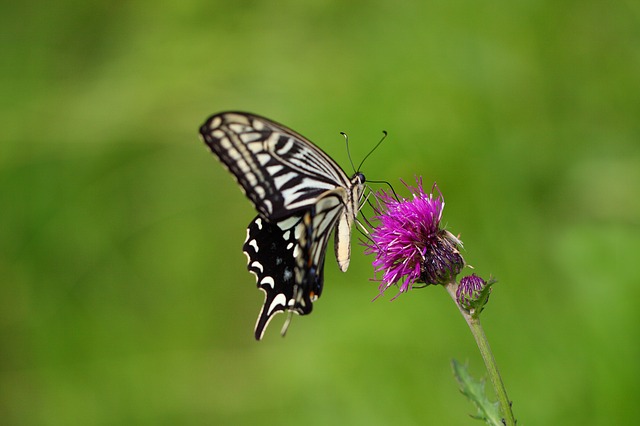
Label: farfalla